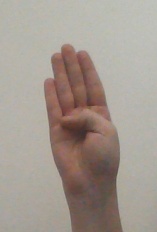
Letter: kaaf